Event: Nepal Earthquake
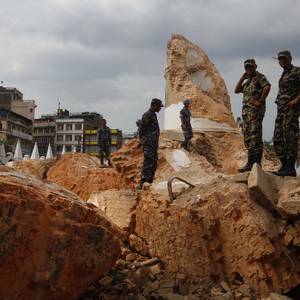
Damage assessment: damage